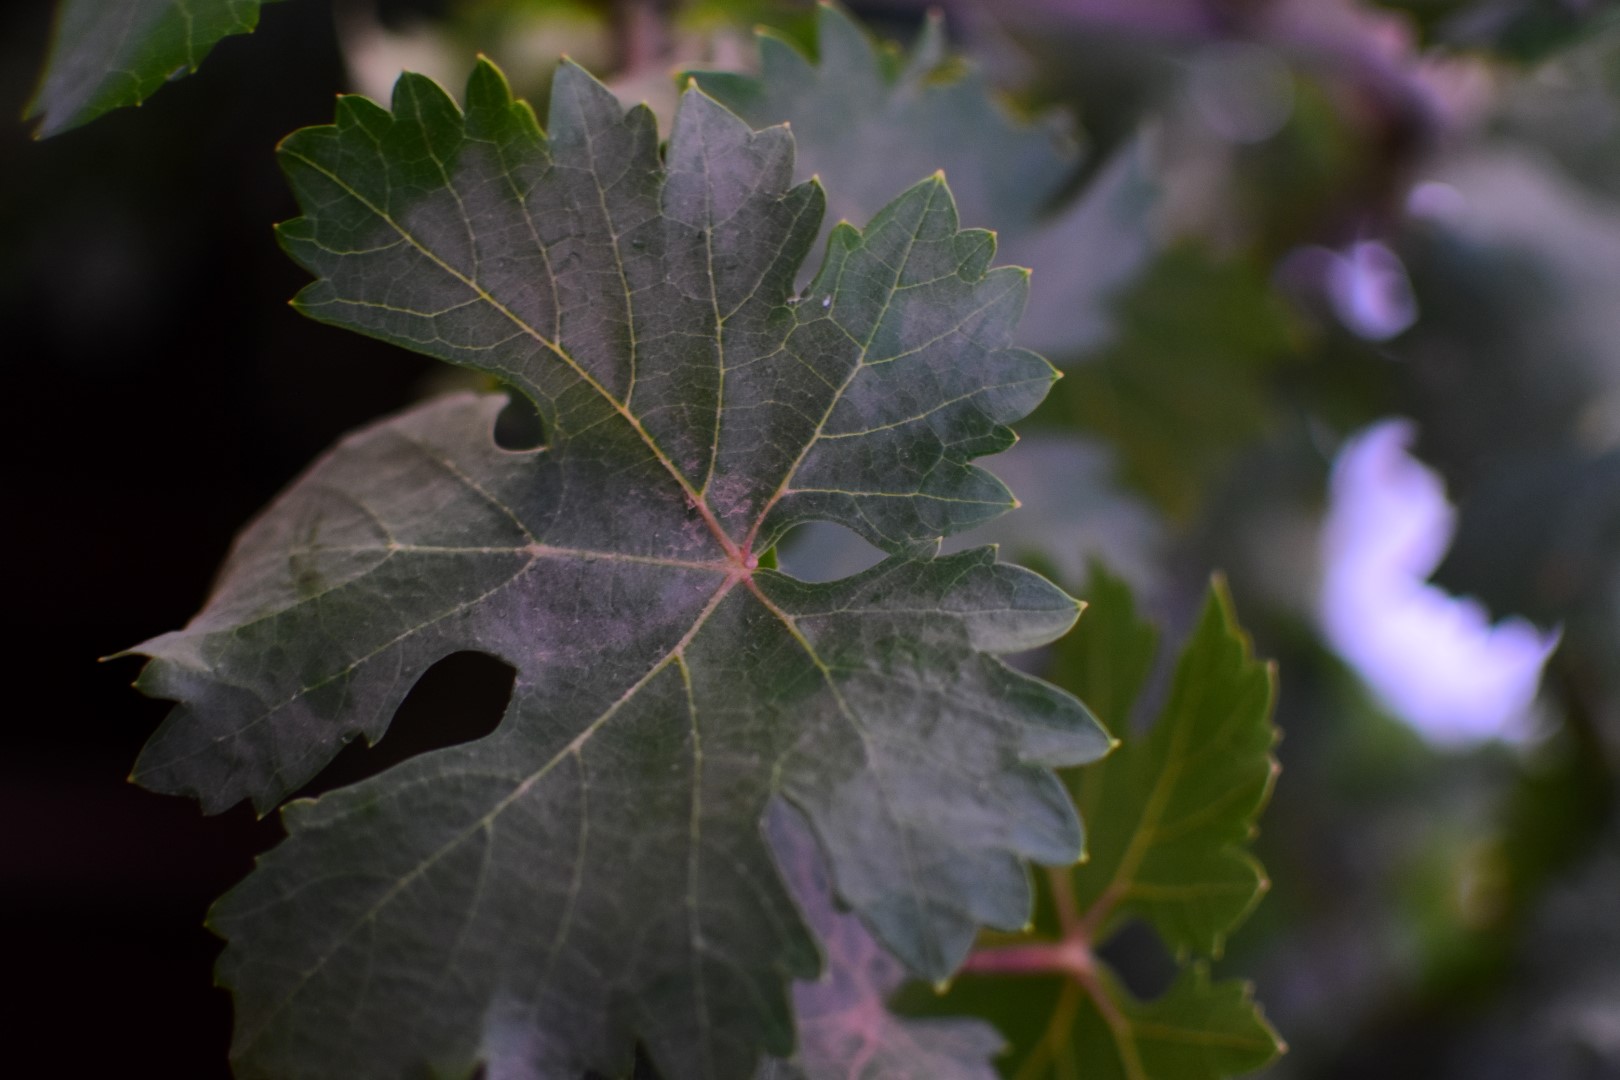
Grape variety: Aswud Balad